Teresa of Ávila

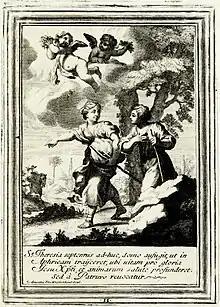
"Young Teresa of Ávila and brother run away from home to travel to Africa" by Arnold van Westerhout

Previously married to Catalina del Peso y Henao, with whom he had three children, in 1509, Sánchez de Cepeda married Teresa's mother, Beatriz de Ahumada y Cuevas, in Gotarrendura. A brother, Lorenzo de Cepeda y Ahumada, was the father of Teresa de Ahumada.